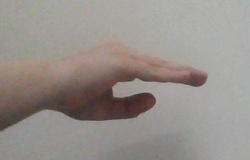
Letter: jeem